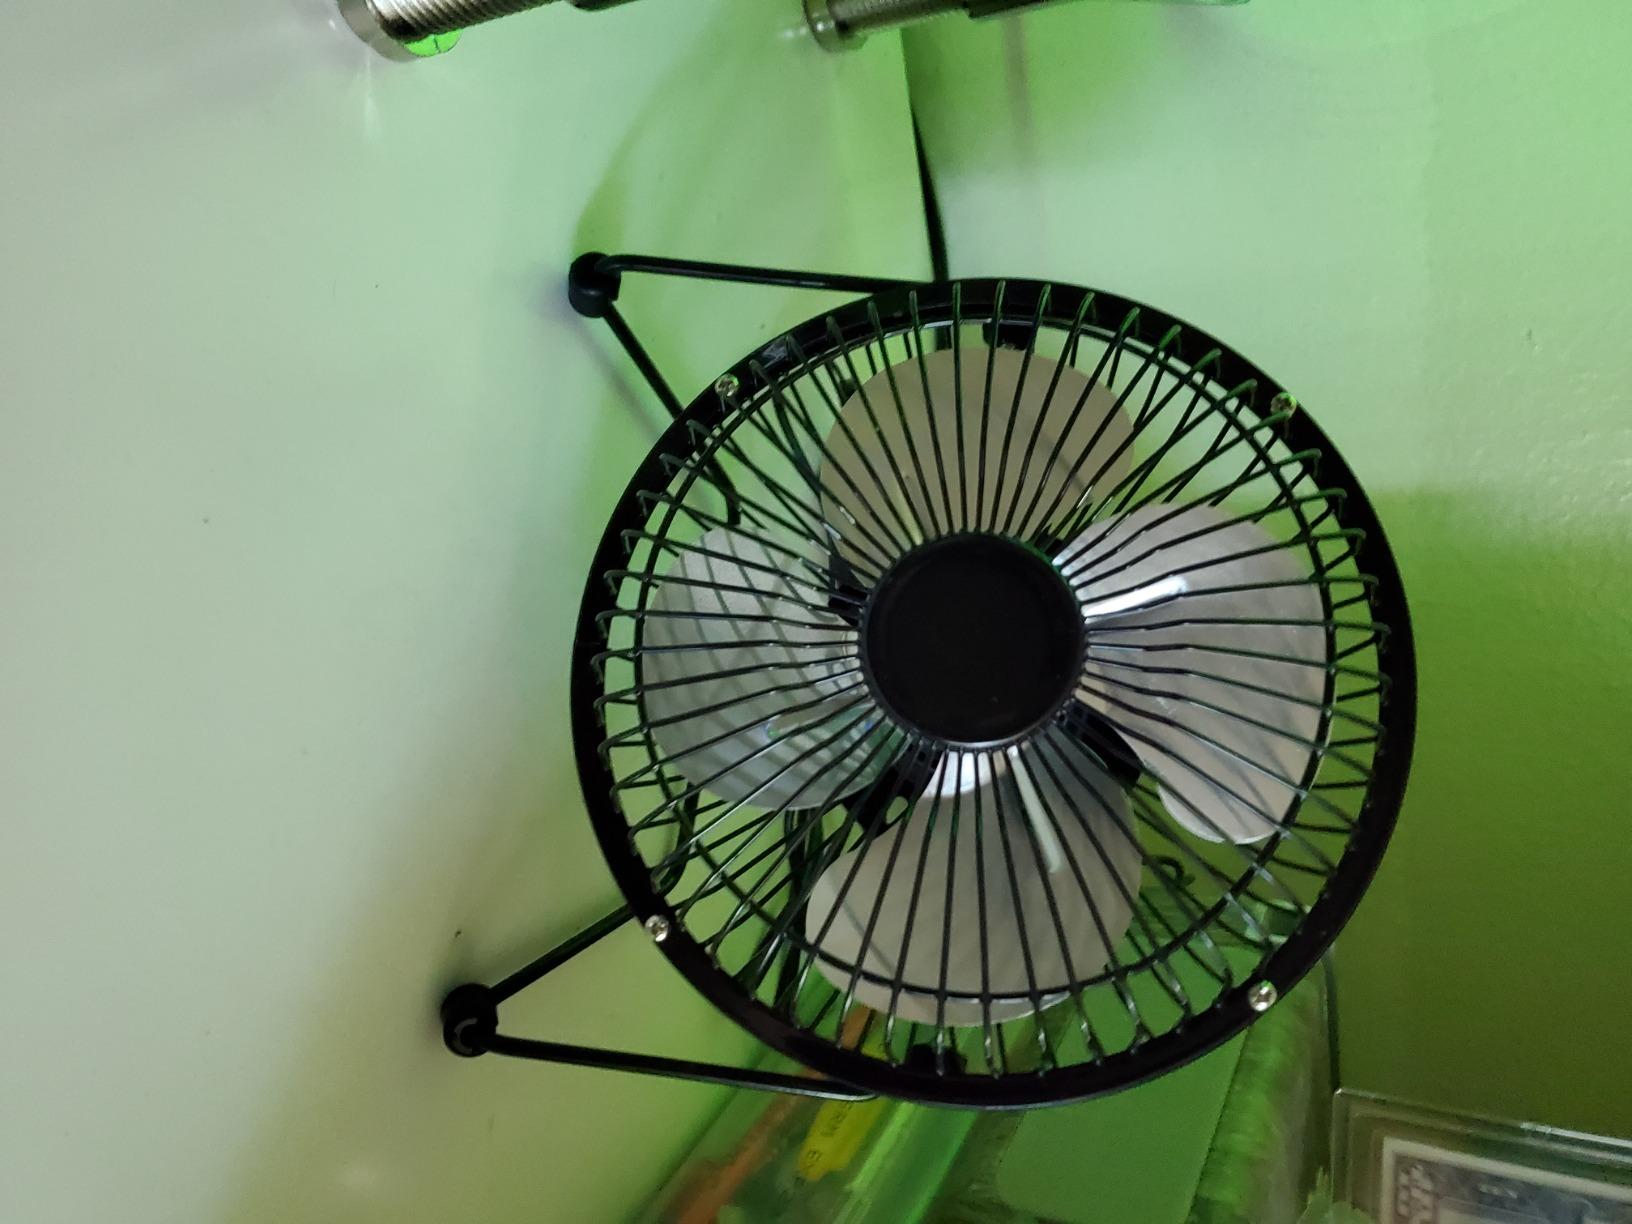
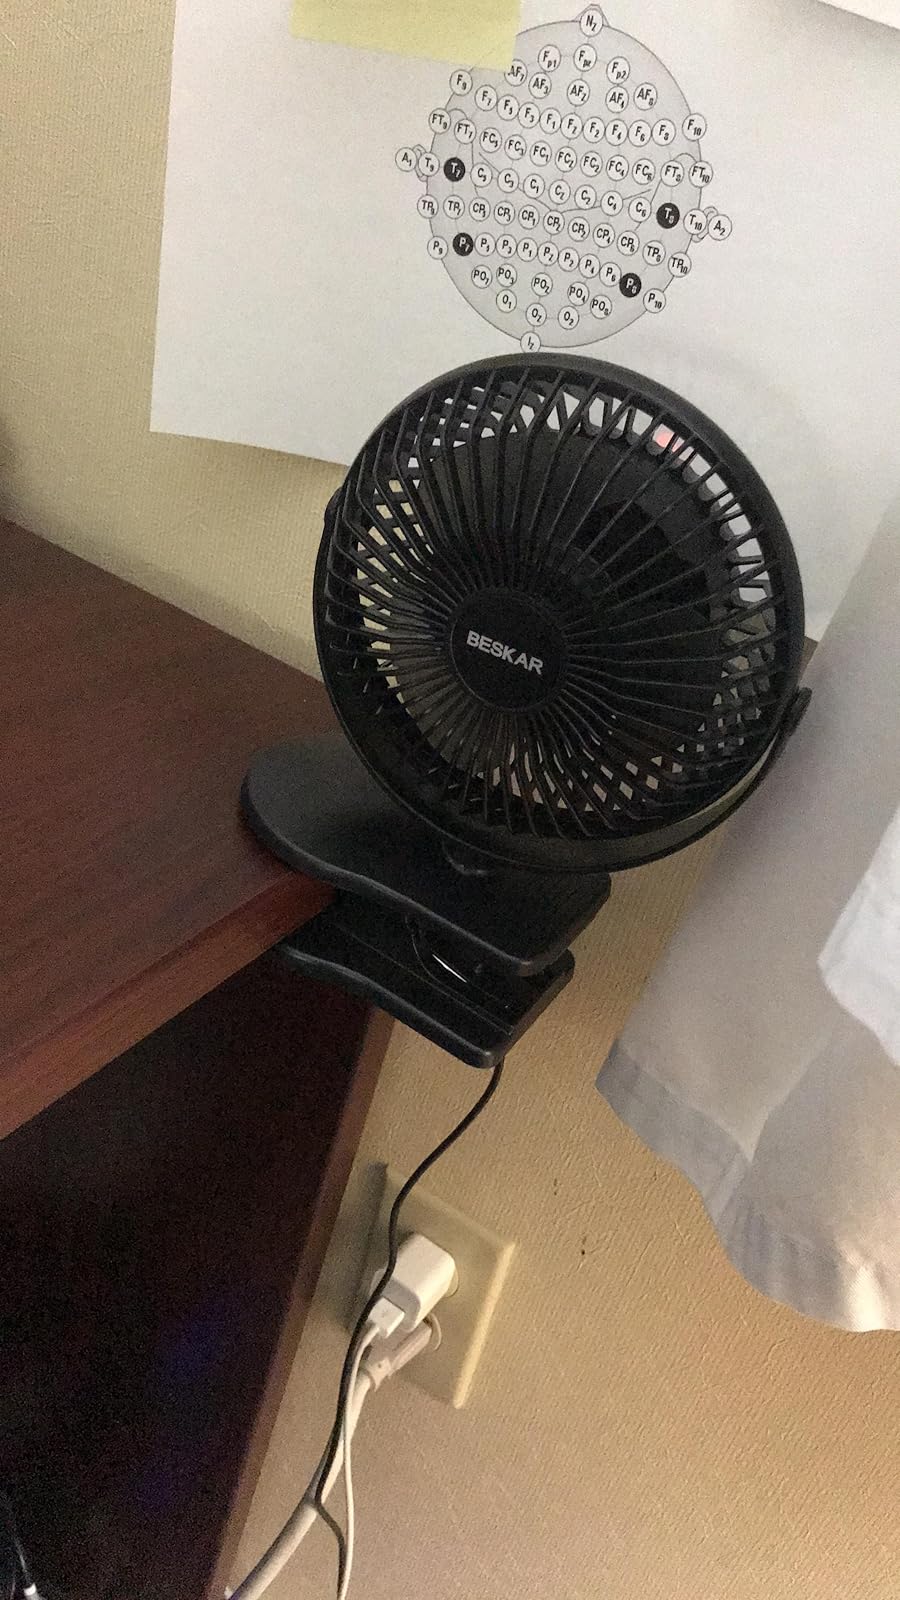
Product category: fan
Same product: no